Rhenen

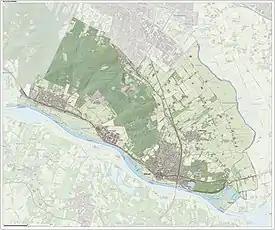
Dutch Topographic map of Rhenen, June 2015

Rhenen is a municipality and a city in the central Netherlands.